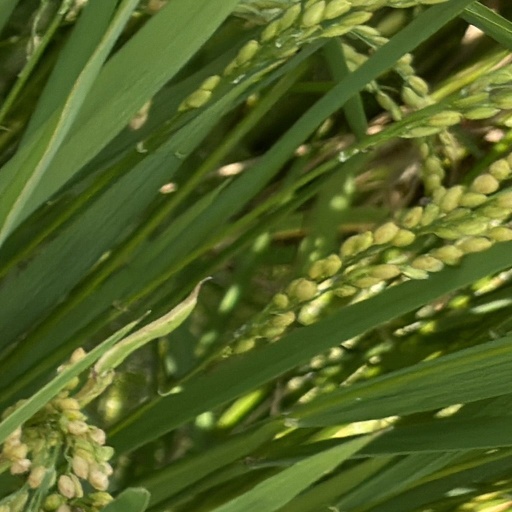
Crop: rice